Henry John Pearson

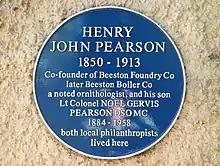
Henry John Pearson, Blue Plaque

Henry John Pearson, FRGS (29 August 1850 in Chilwell, Nottinghamshire – 8 February 1913 in Asyut, Egypt) was a British ornithologist, naturalist, businessman and explorer of the Far North of Europe.